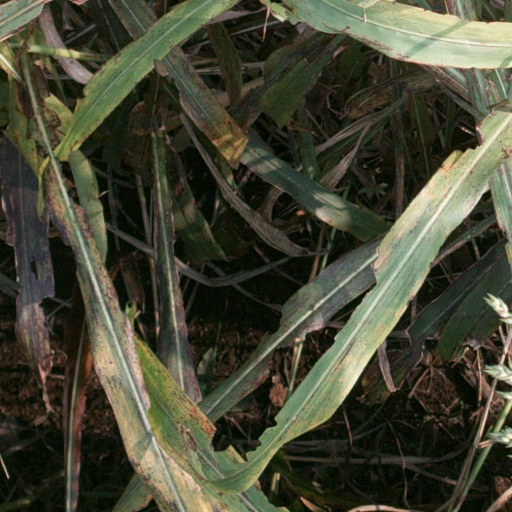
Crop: sorghum